Surf break

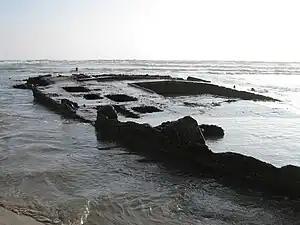

A "Shipwreck break" usually forms from sand built up over submerged or partly submerged shipwrecks. They may be either temporary or more or less permanent, depending on whether the wreck remains in place for a significant period.